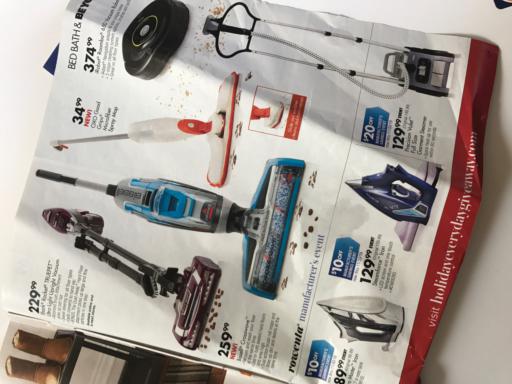
Waste category: paper